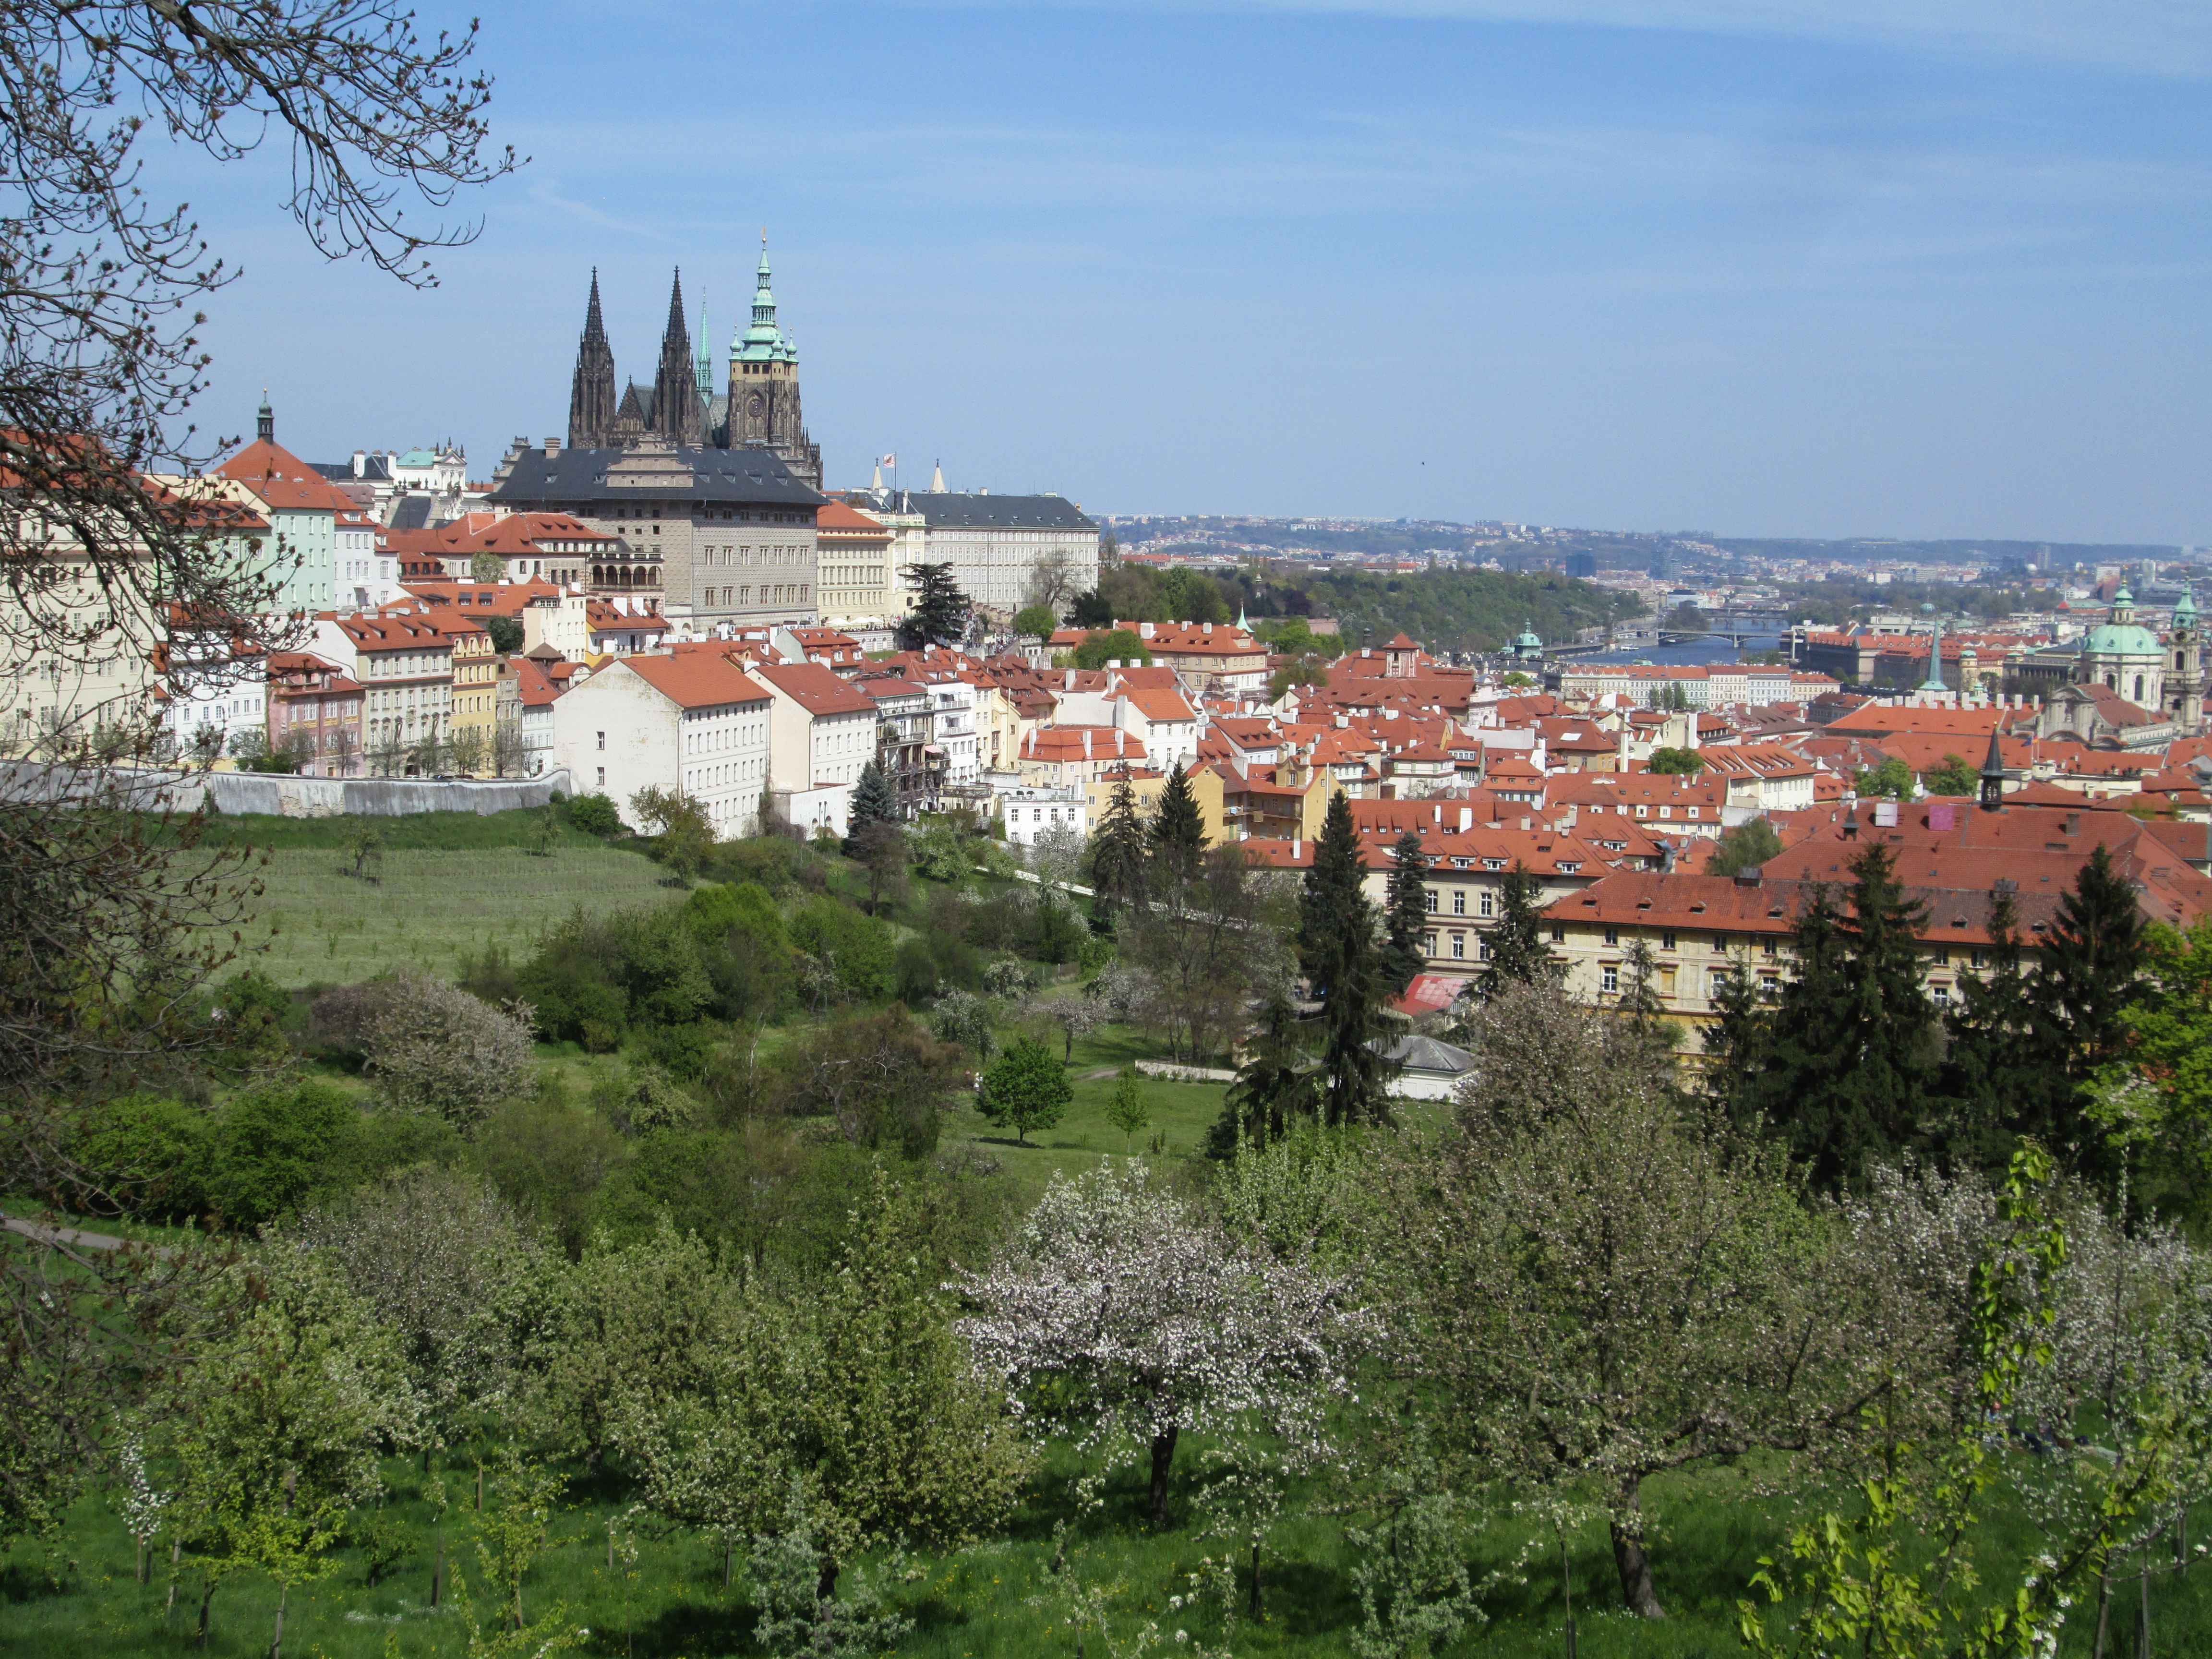
blossom, flower, town, city, cityscape, panorama, village, spring, castle, sightseeing, prague, tourism, trees, monastery, vista, petrin, czech republic, human settlement